Question: Please indicate a possible affordance area of the drink_with_bottle that can be used for holding
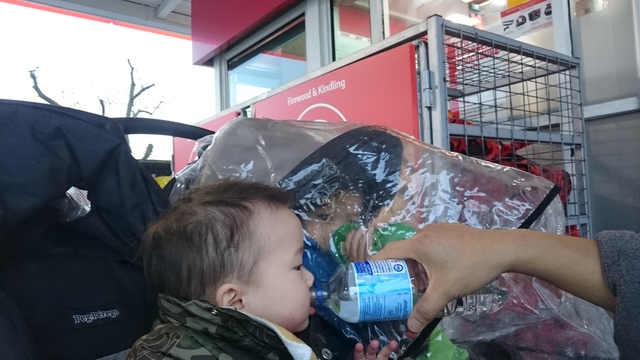
Answer: [312.5, 258, 451.5, 314]